Clearway

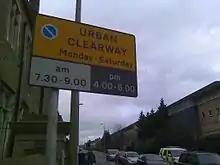
An urban clearway in Oxford.

In the United Kingdom, a clearway is a road or section of road on which it is illegal to stop on the main carriageway for any reason except in an emergency.